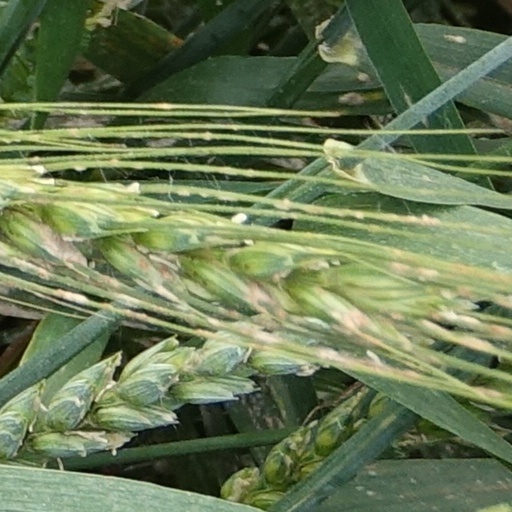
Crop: wheat